Nasal cartilages

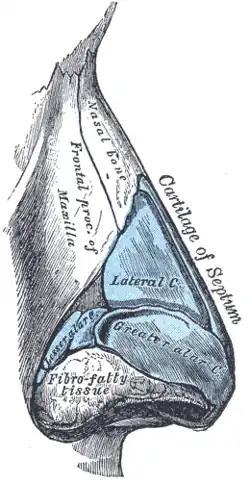
Side view of the cartilages in the nose.

The nasal cartilages associate with other cartilage structures of the nose or with bones of the facial skeleton. These associations create vent-like structures within the nose so that air can flow from the nasal cavity to the lungs or vice versa. Therefore, the nasal cartilages are structures that aid the body in respiratory functions to intake oxygen or expire carbon dioxide.